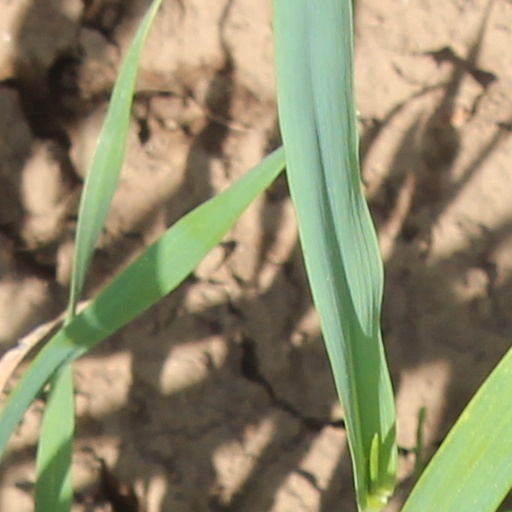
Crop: wheat